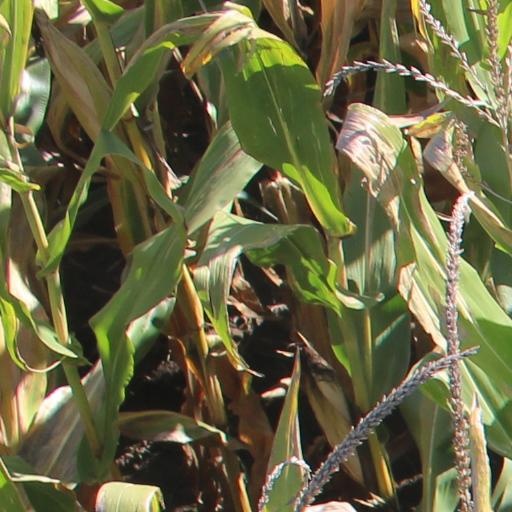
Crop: maize; corn